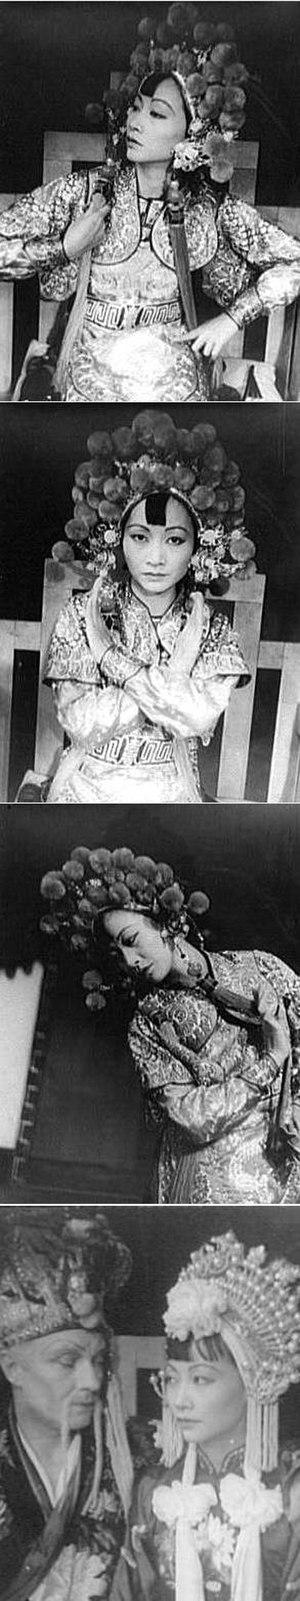
Anna May Wong, de son vrai nom Wong Liu Tsong, est une actrice sino-américaine née le 3 janvier 1905 à Los Angeles et morte le 2 février 1961 à Santa Monica.